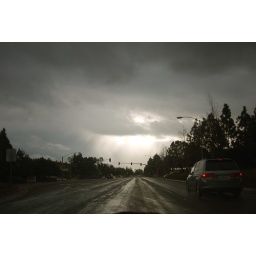
Took this in the car when we were heading back home. The sky was amazing.